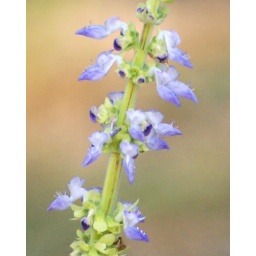
I took this shot of one of Ryans flowers that he planted in his little flower garden.